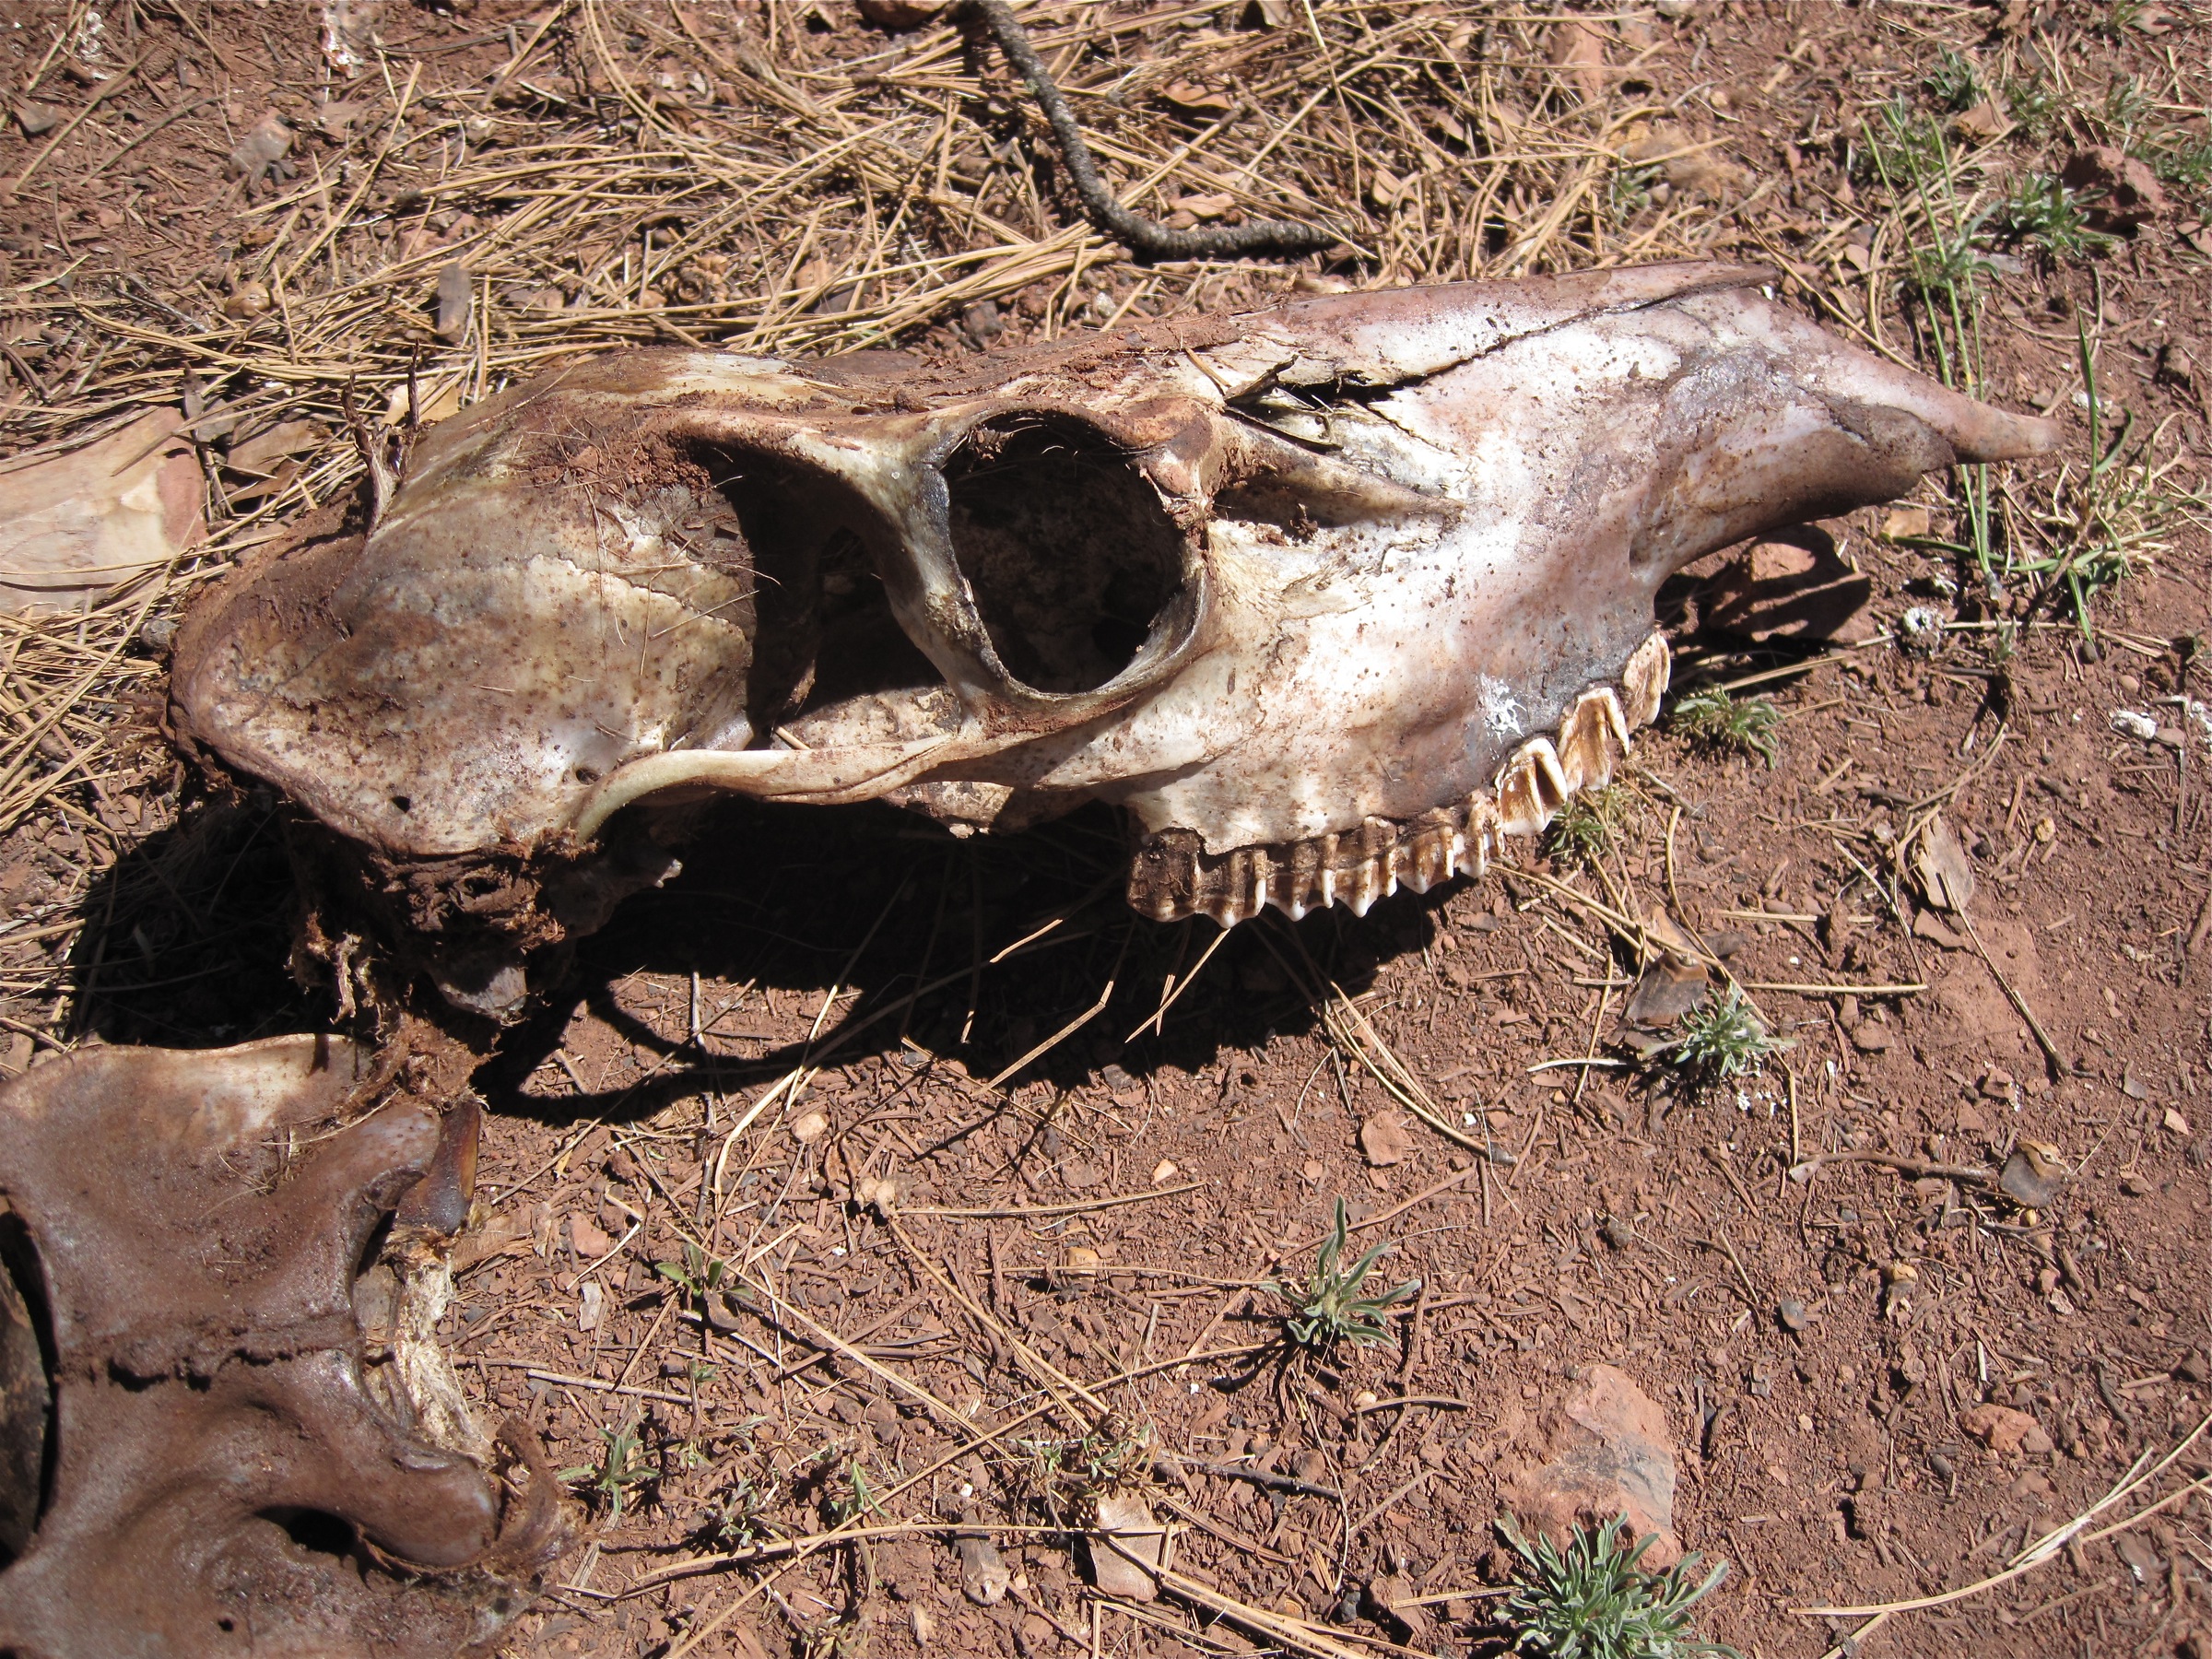
wood, wildlife, horn, sculpture, carving